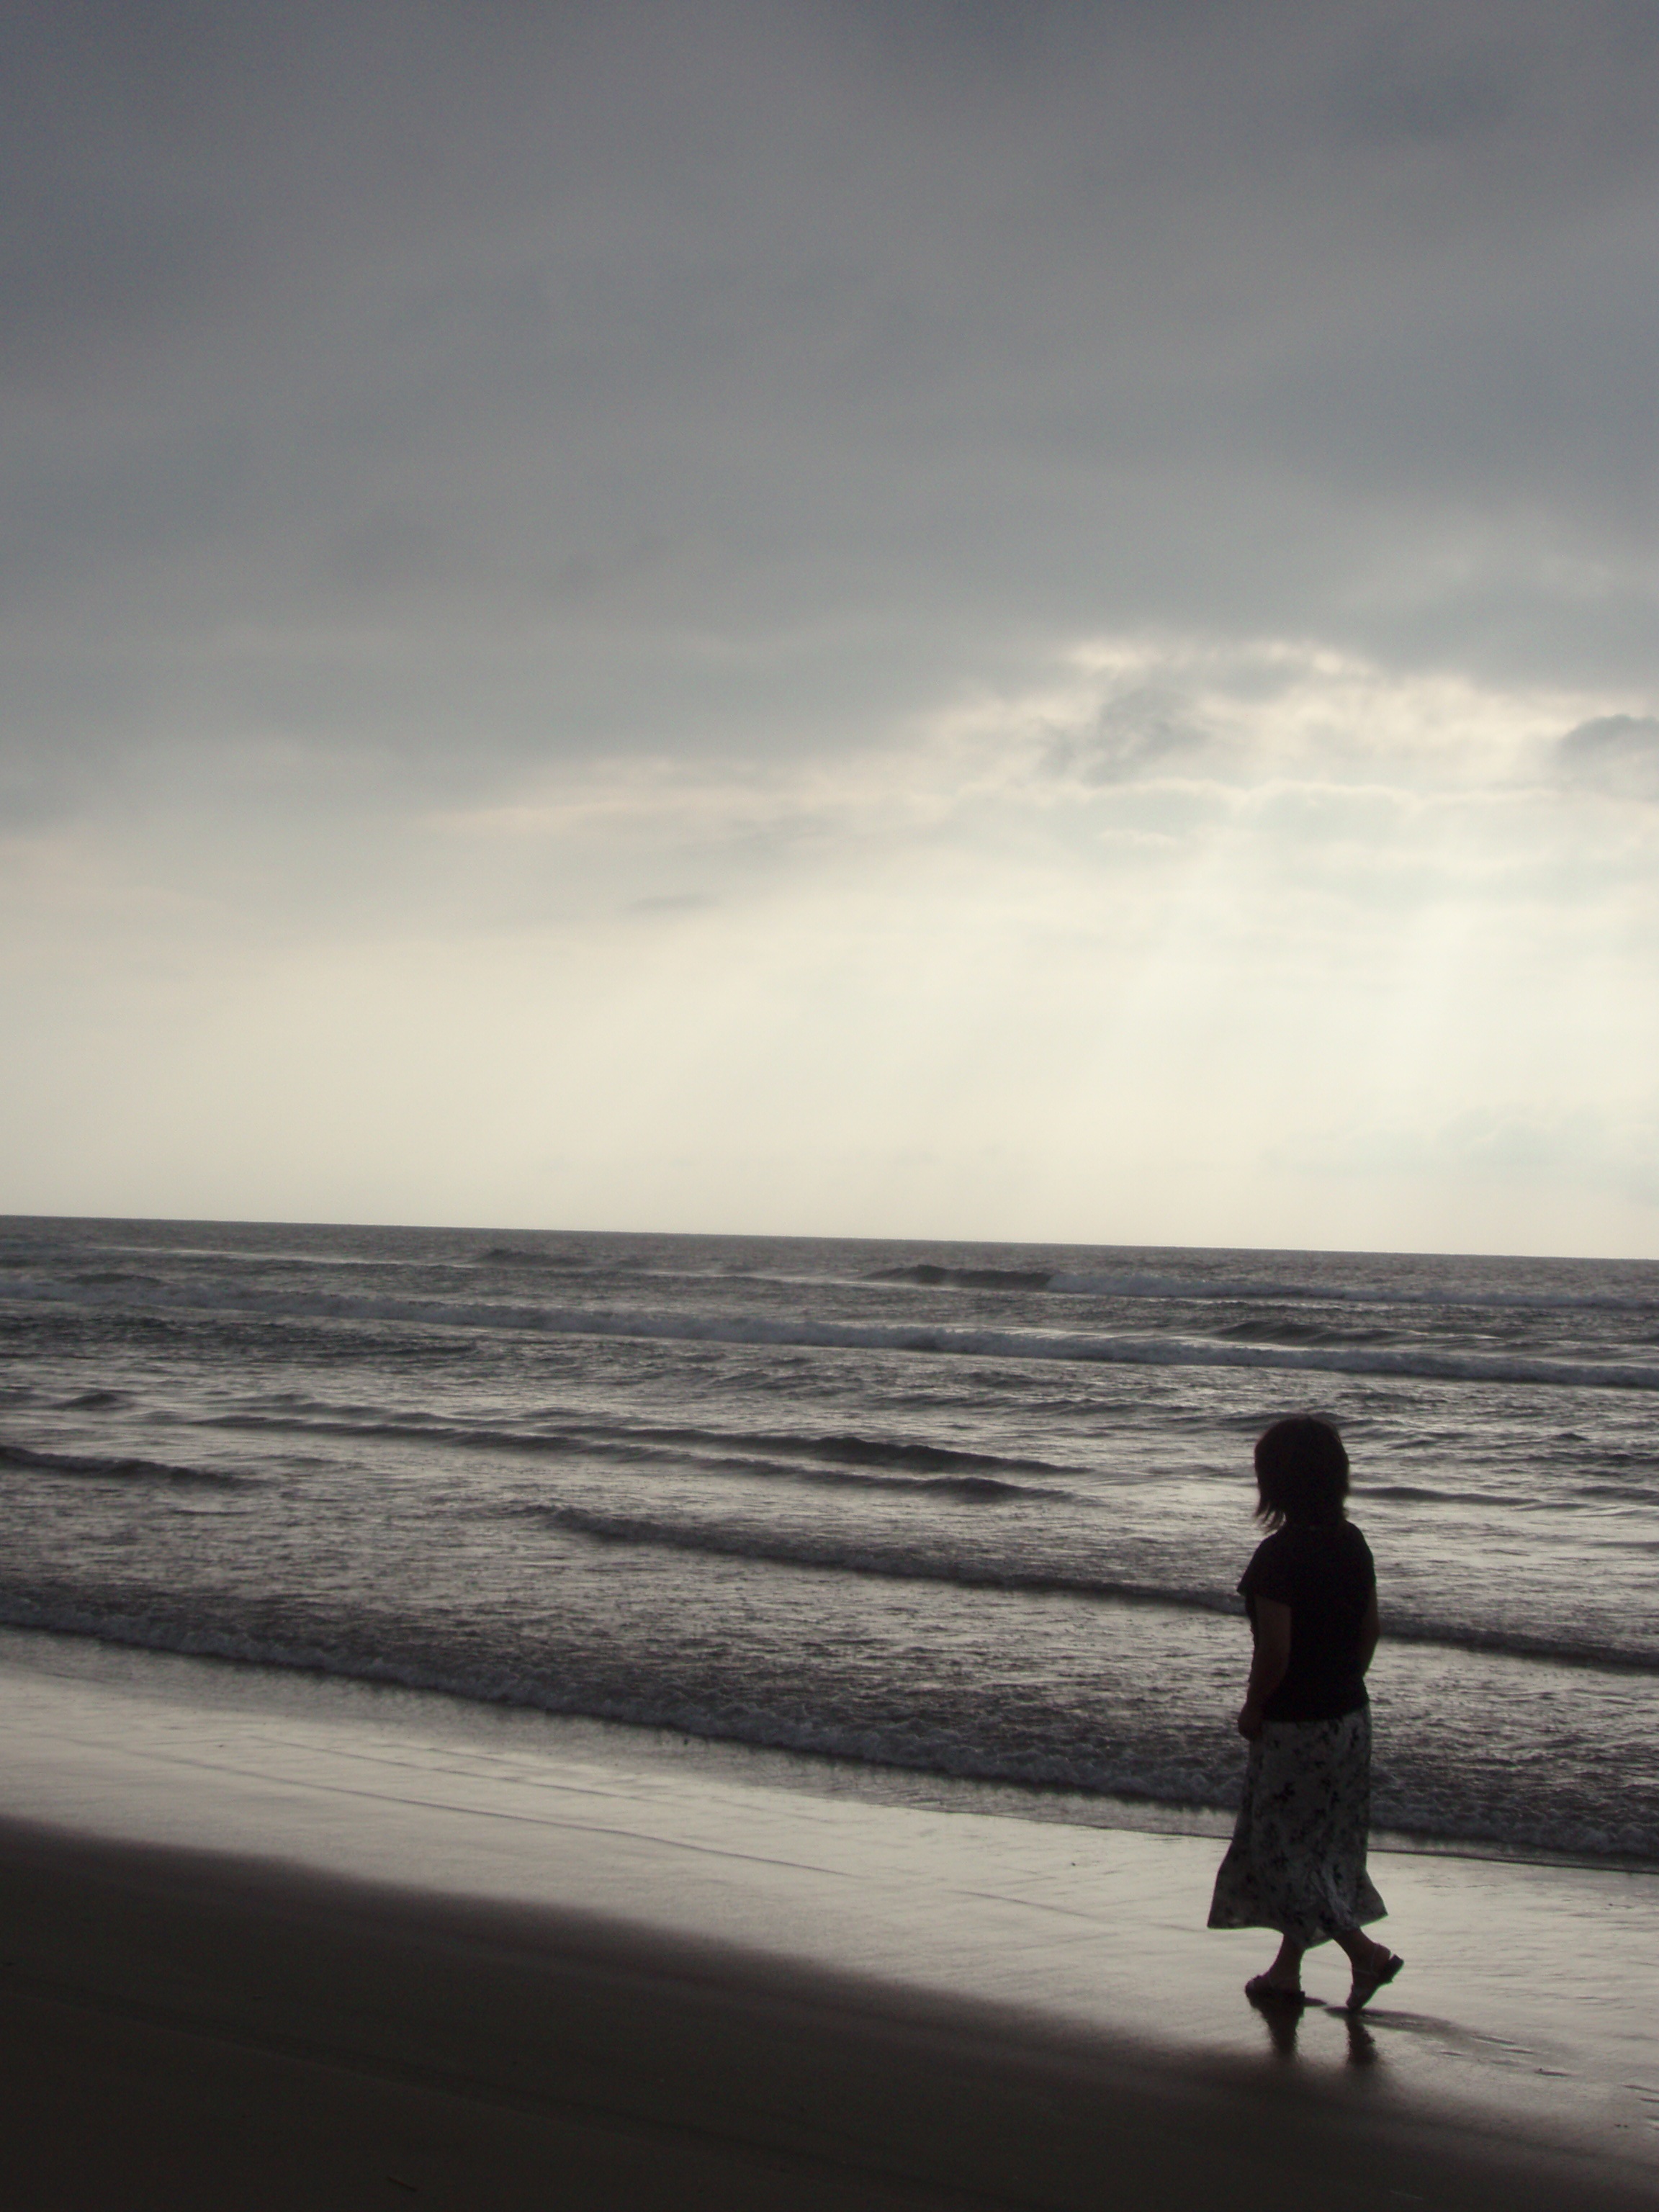
beach, sea, coast, sand, ocean, horizon, cloud, sky, sunrise, sunset, sunlight, morning, shore, wave, dawn, dusk, walk, evening, reflection, weather, body of water, women, at dusk, from behind, atmospheric phenomenon, wind wave